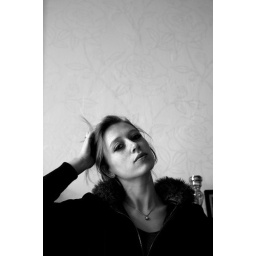
Woman in black and white